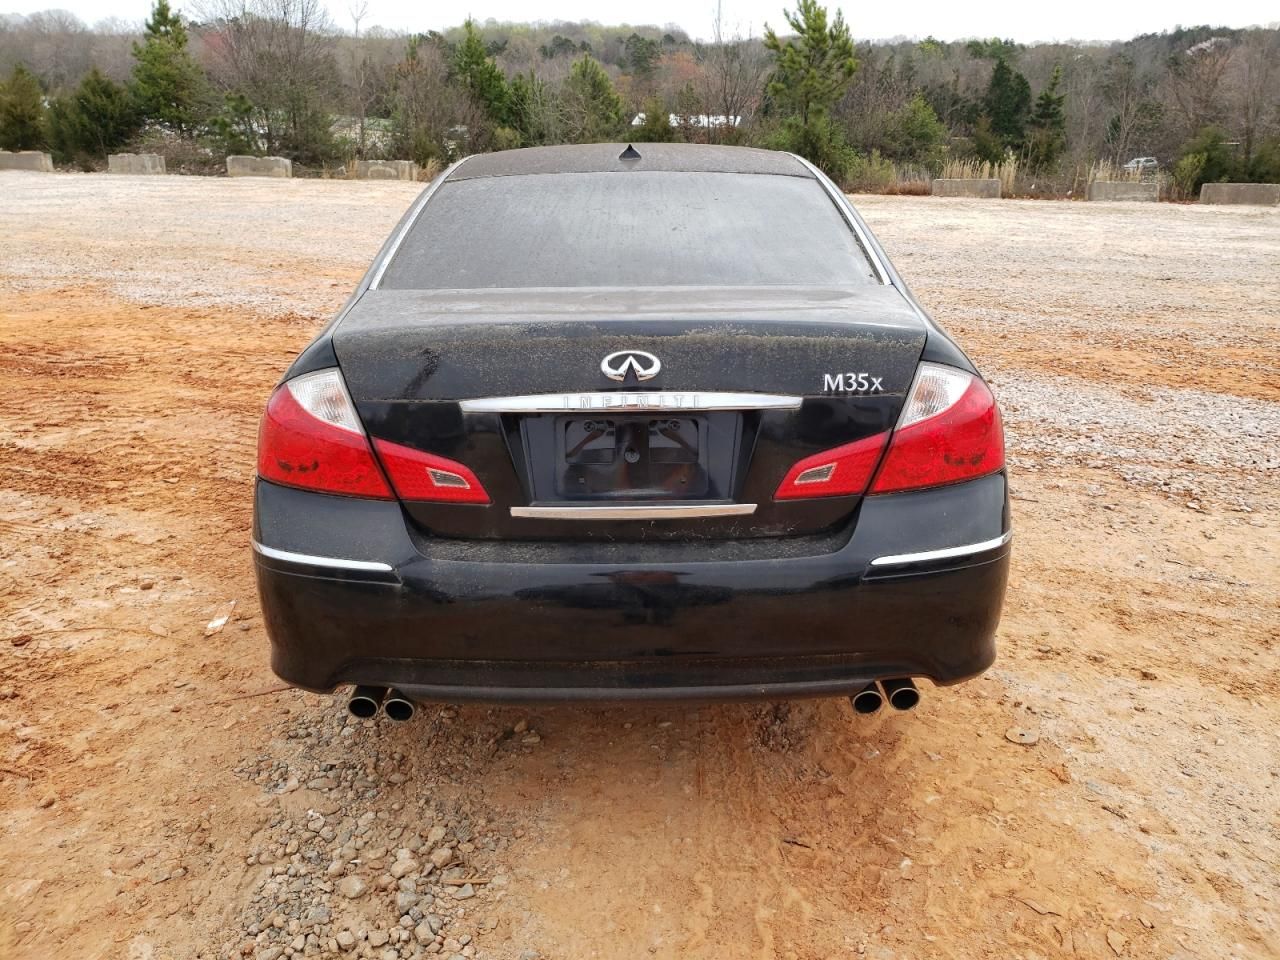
Aucun dommage détecté.
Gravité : aucun